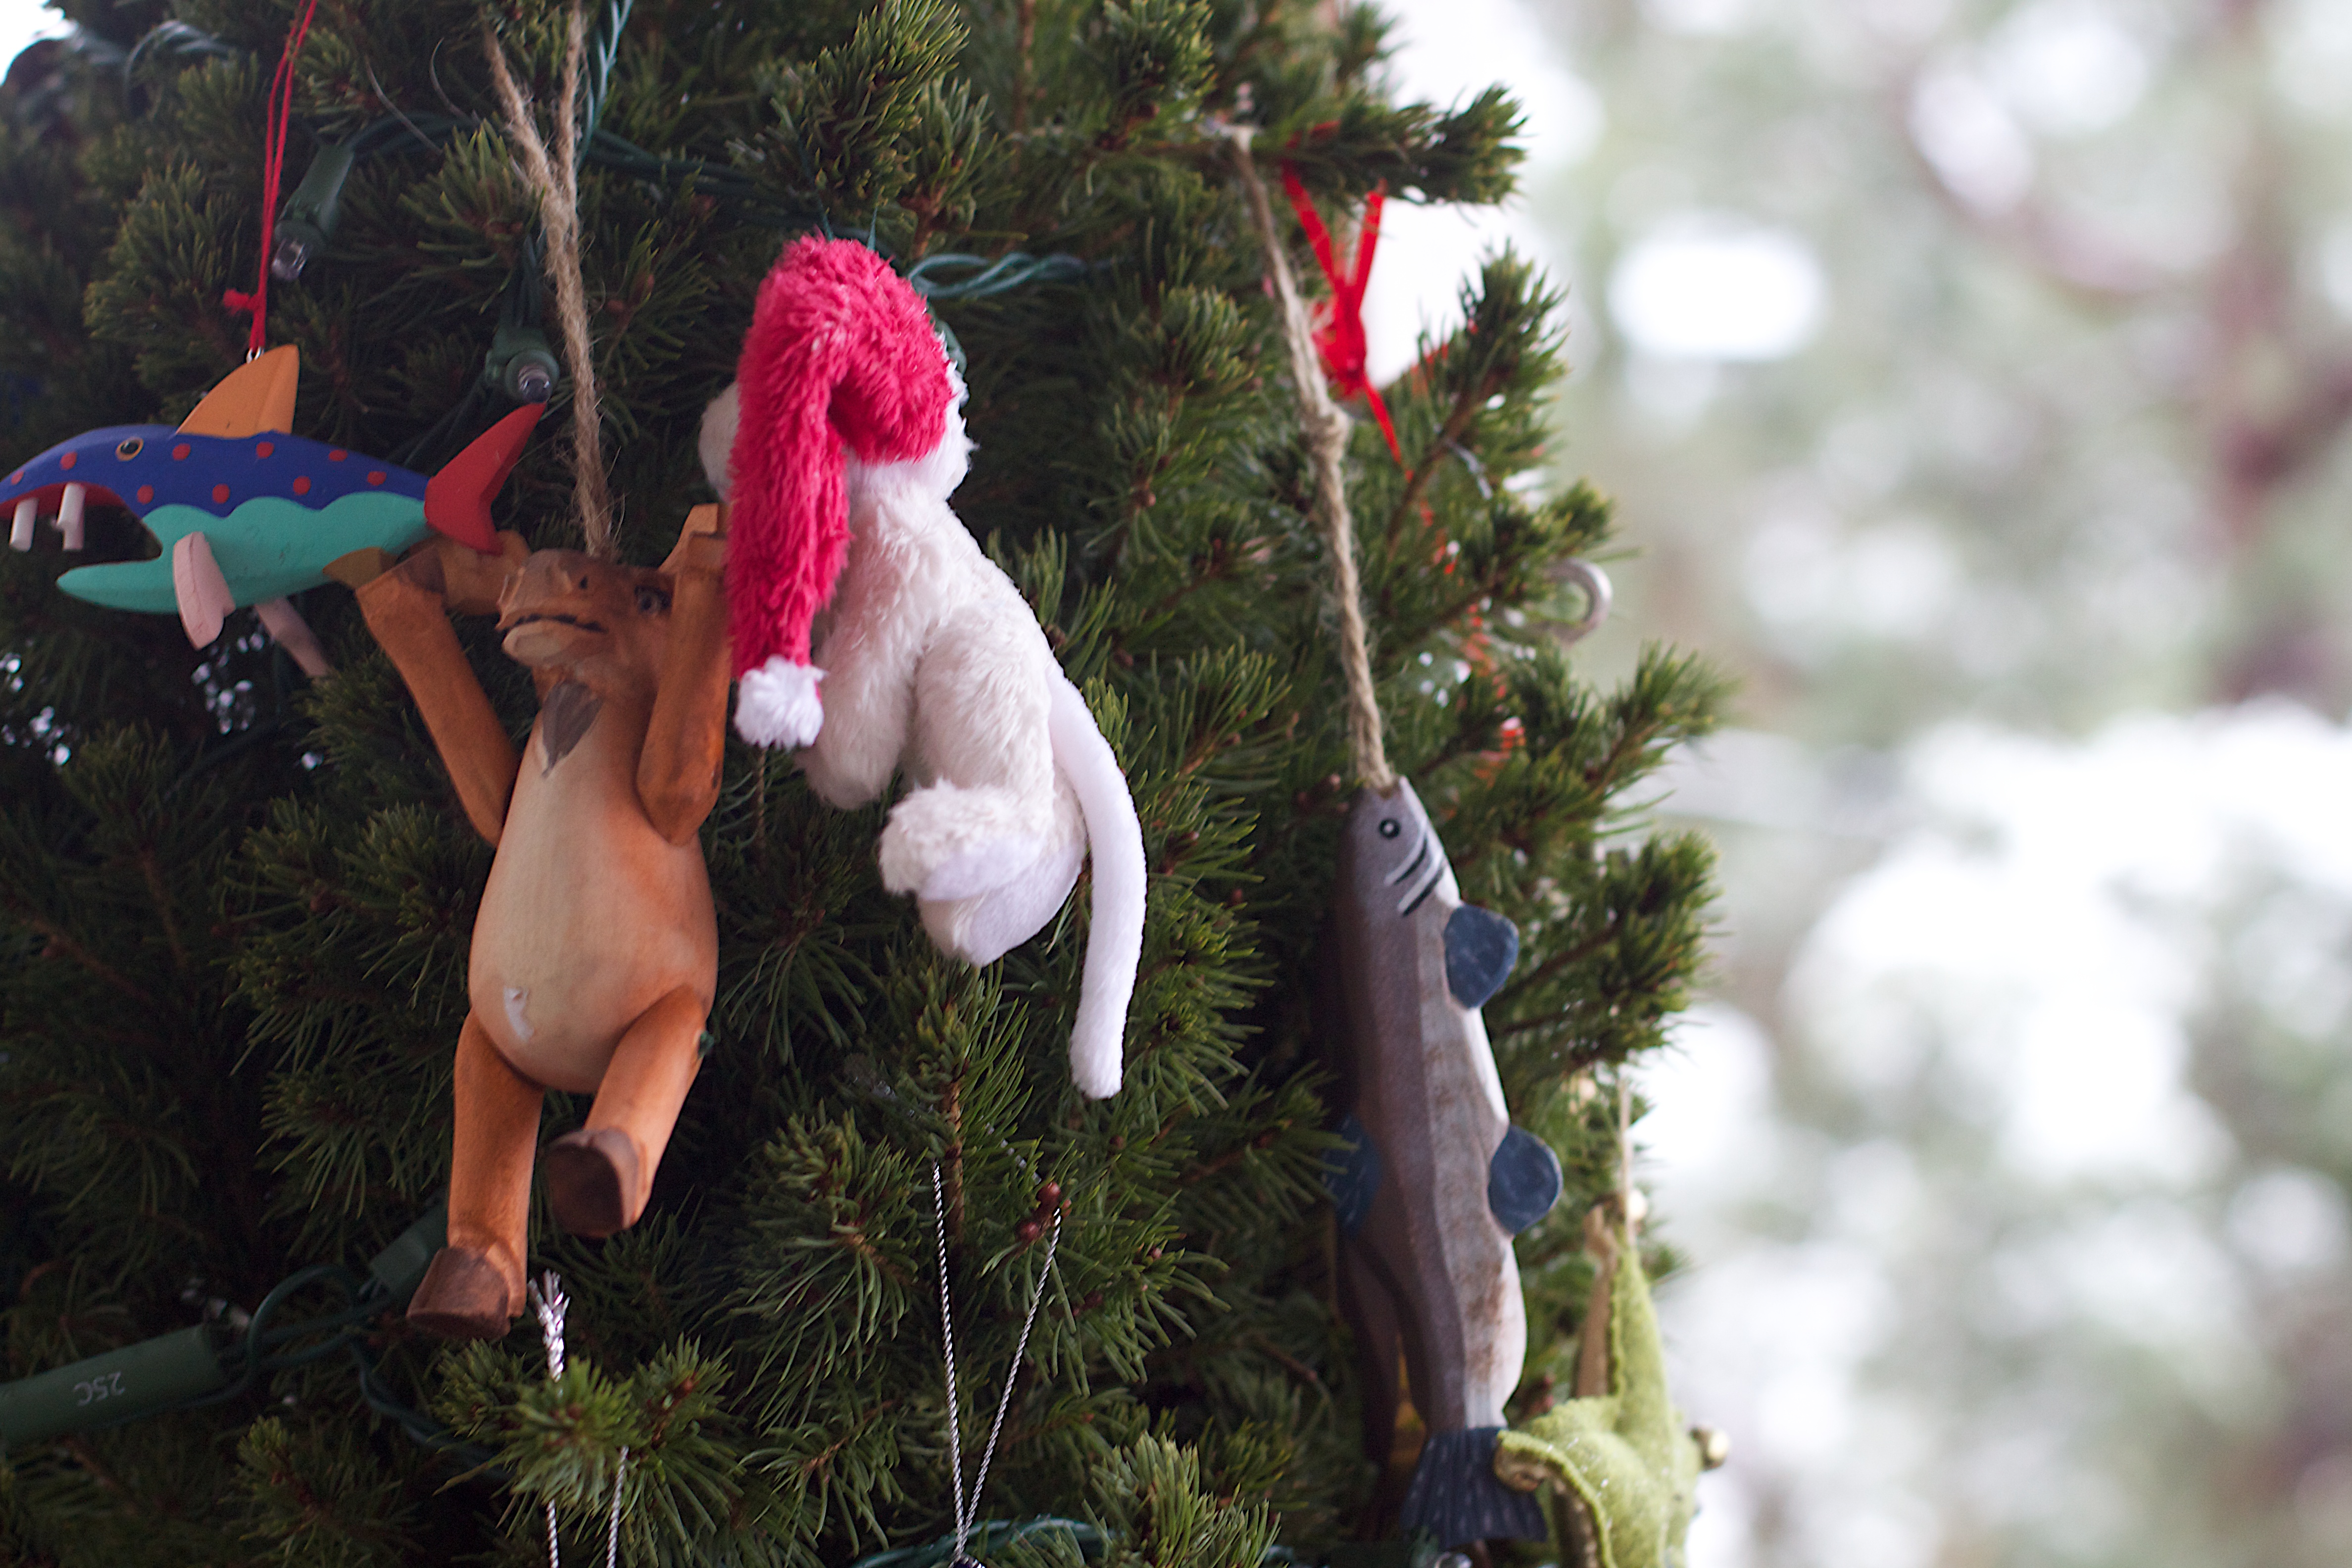
flower